Griffiss International Airport

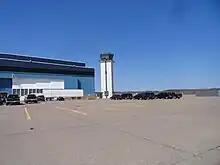
The airport control tower

Griffiss AFB was selected for realignment by the Base Realignment and Closure Commission in 1993. It was closed in September 1995. The base closure on 30 September 1995 meant that 5,000 jobs or 30 percent of the city's economic base were lost. The population decreased by almost 10,000, from 44,350 in 1990 to 34,950 in 2000. The Air Force Research Laboratory had not been closed, and became core of the redevelopment plan, of making it part of a corporate business and to build a technology park around it. In 2004, a new $24 million facility opened.